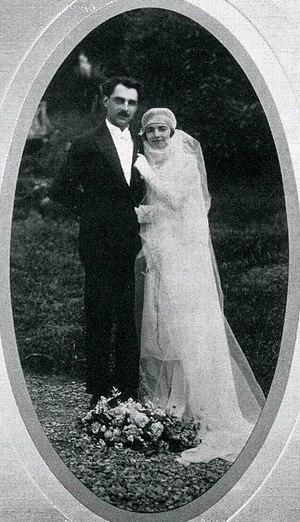
Photo de mariage de Marcel Petiot
Marcel André Henri Félix Petiot, dit le docteur Petiot, né le 17 janvier 1897 à Auxerre et guillotiné le 25 mai 1946 à Paris en France, est un médecin, criminel et homme politique français.